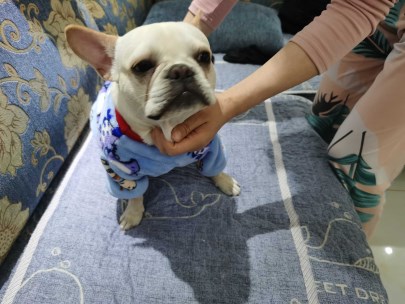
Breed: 1121-n000002-French_bulldog